Tunbridge Wells Sand Formation

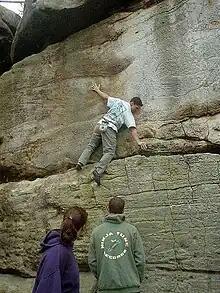
A climber scales the Ardingly Sandstone at Bowles Rocks near Crowborough

The Lower Tunbridge Wells Sand shows the best cyclic fining up sequences in the formation. The division comprises mainly interbedded siltstones and silty sandstones and occurs up to 27m thick.